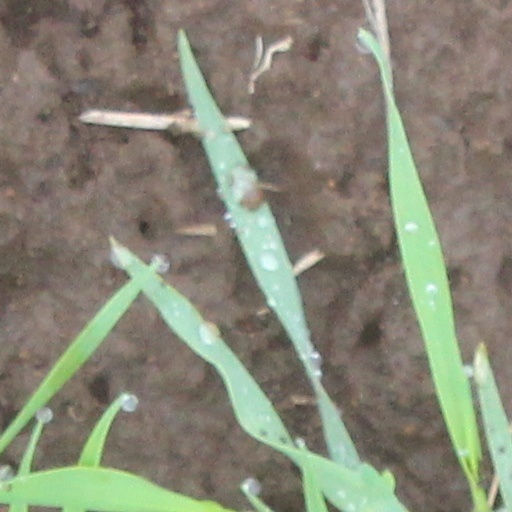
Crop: wheat